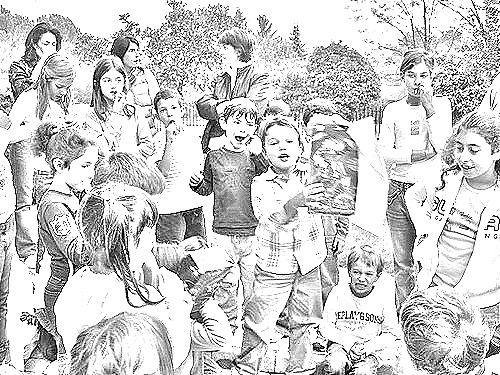
Portrait style: Sketch Portrait